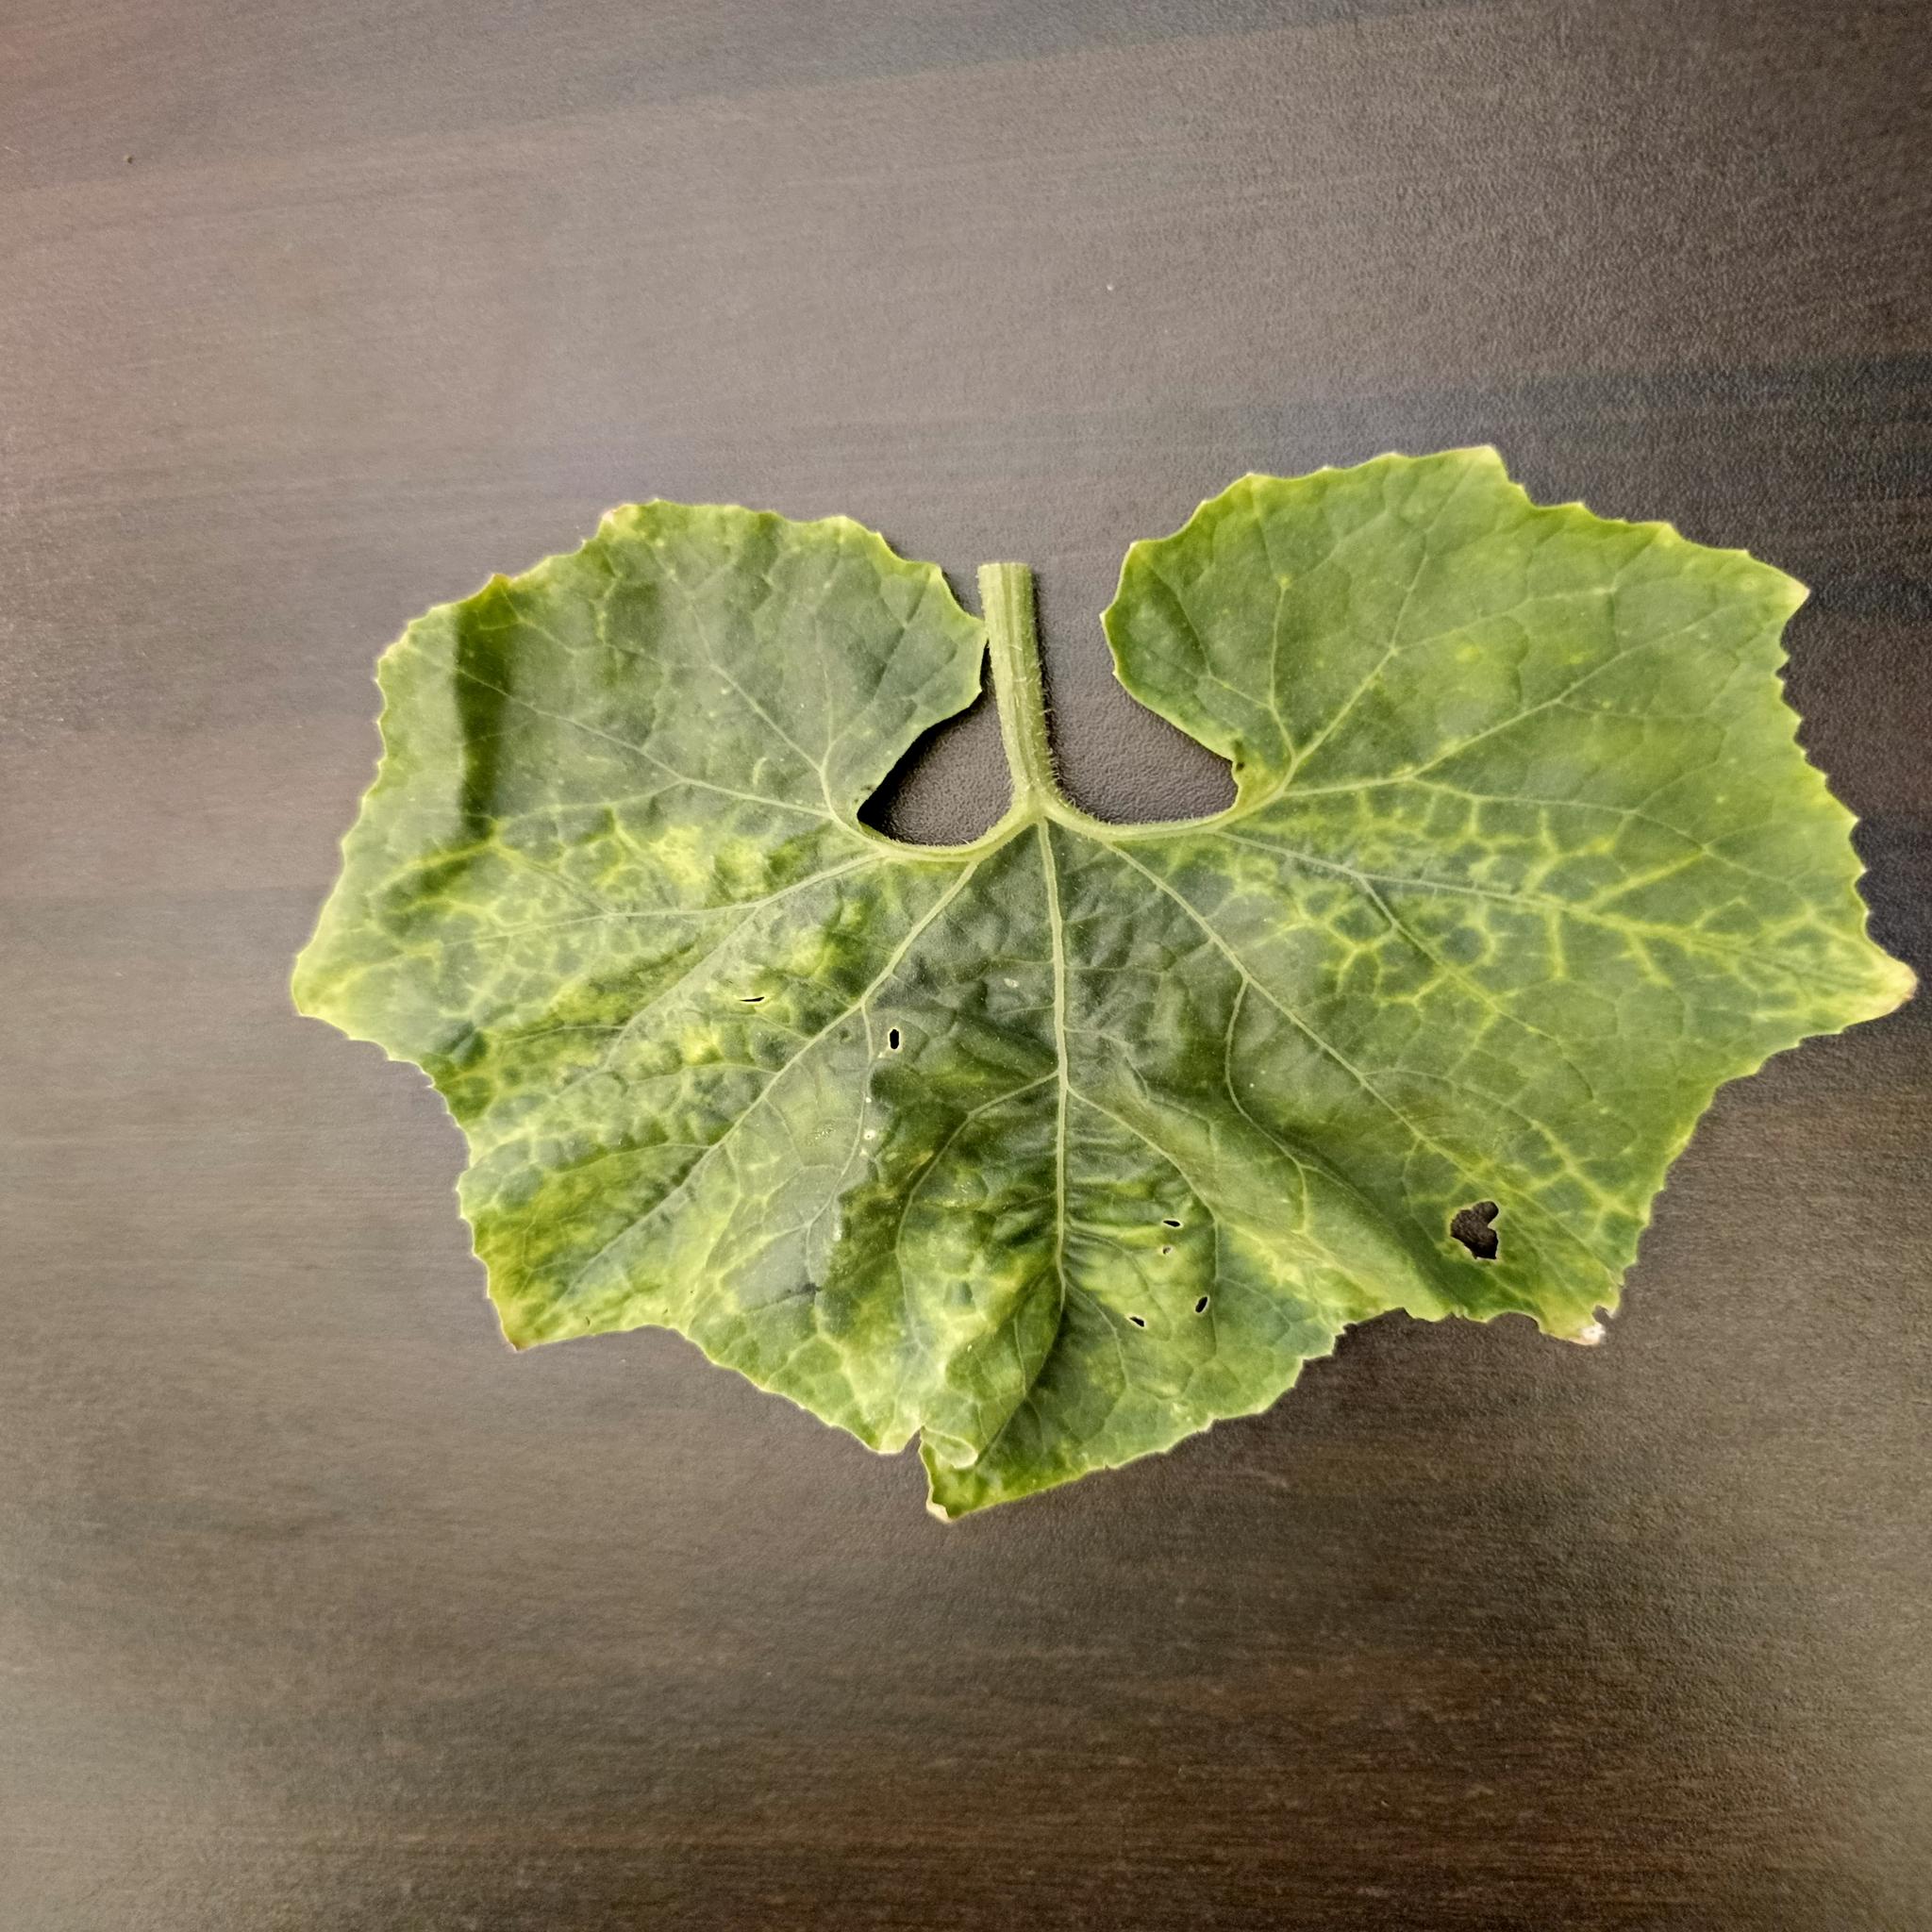
Label: Downy mildew